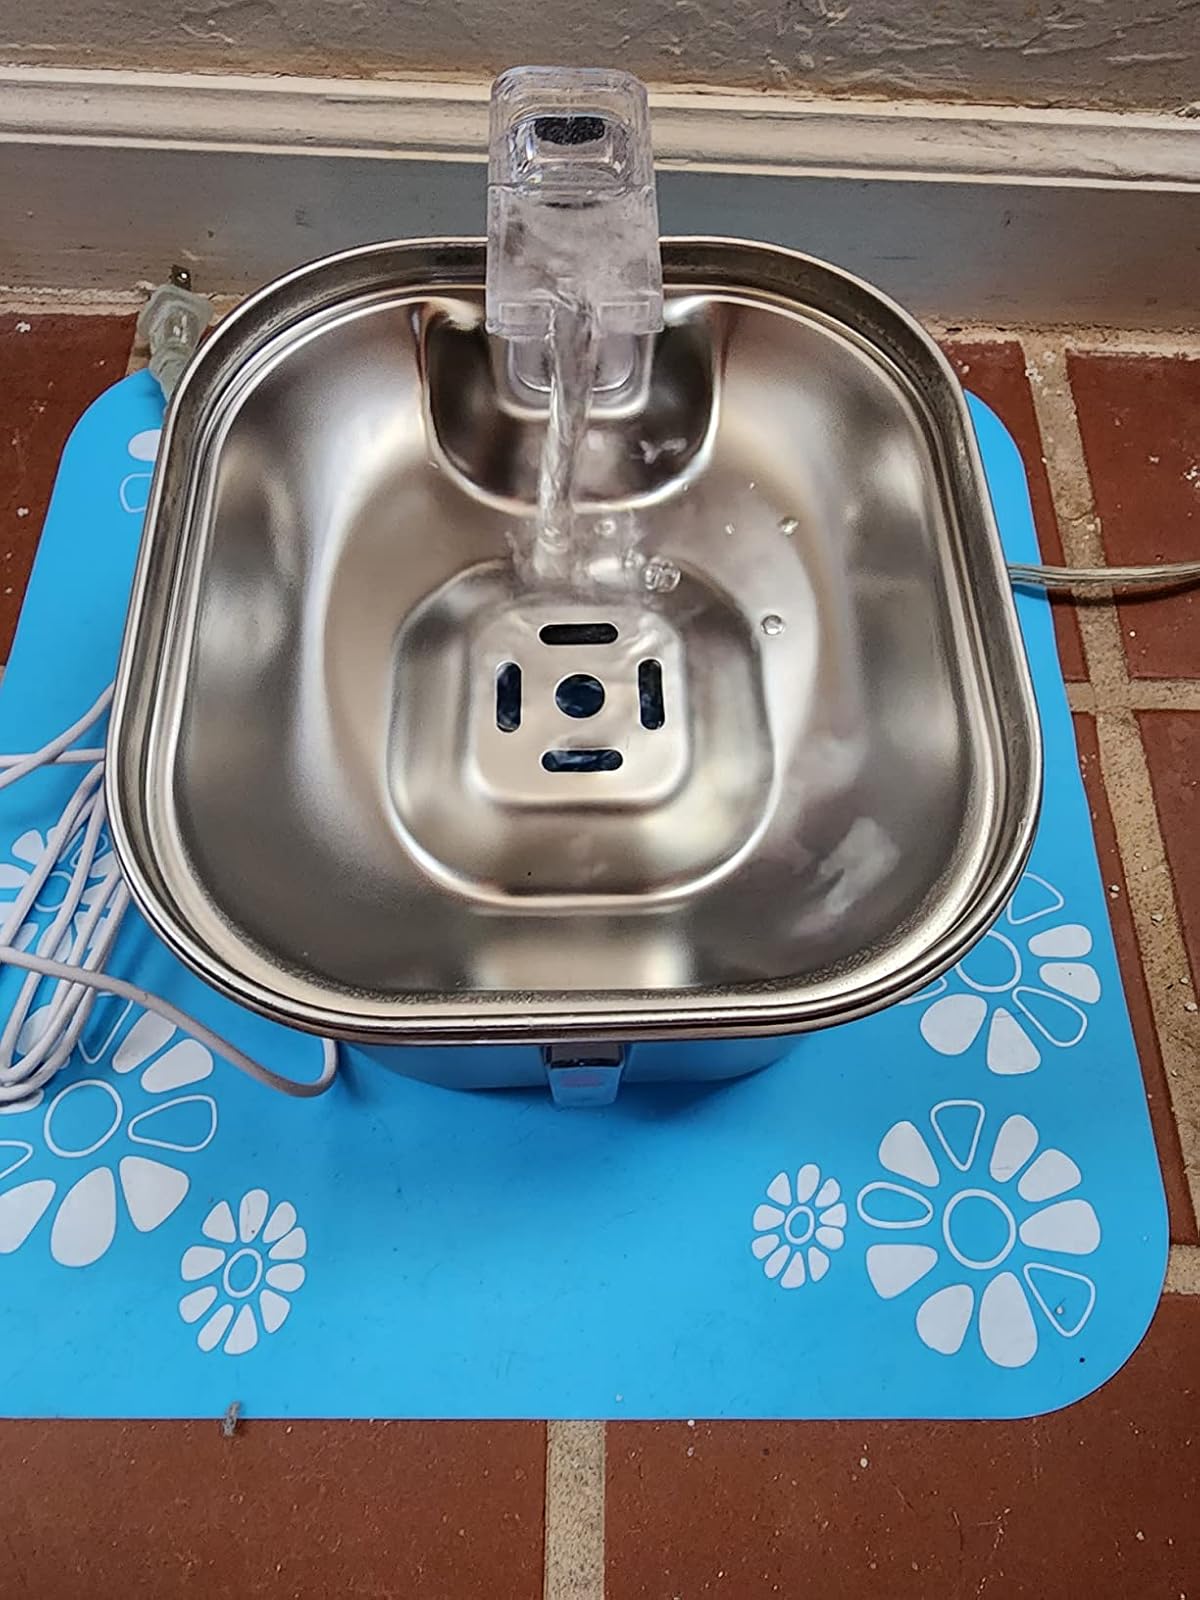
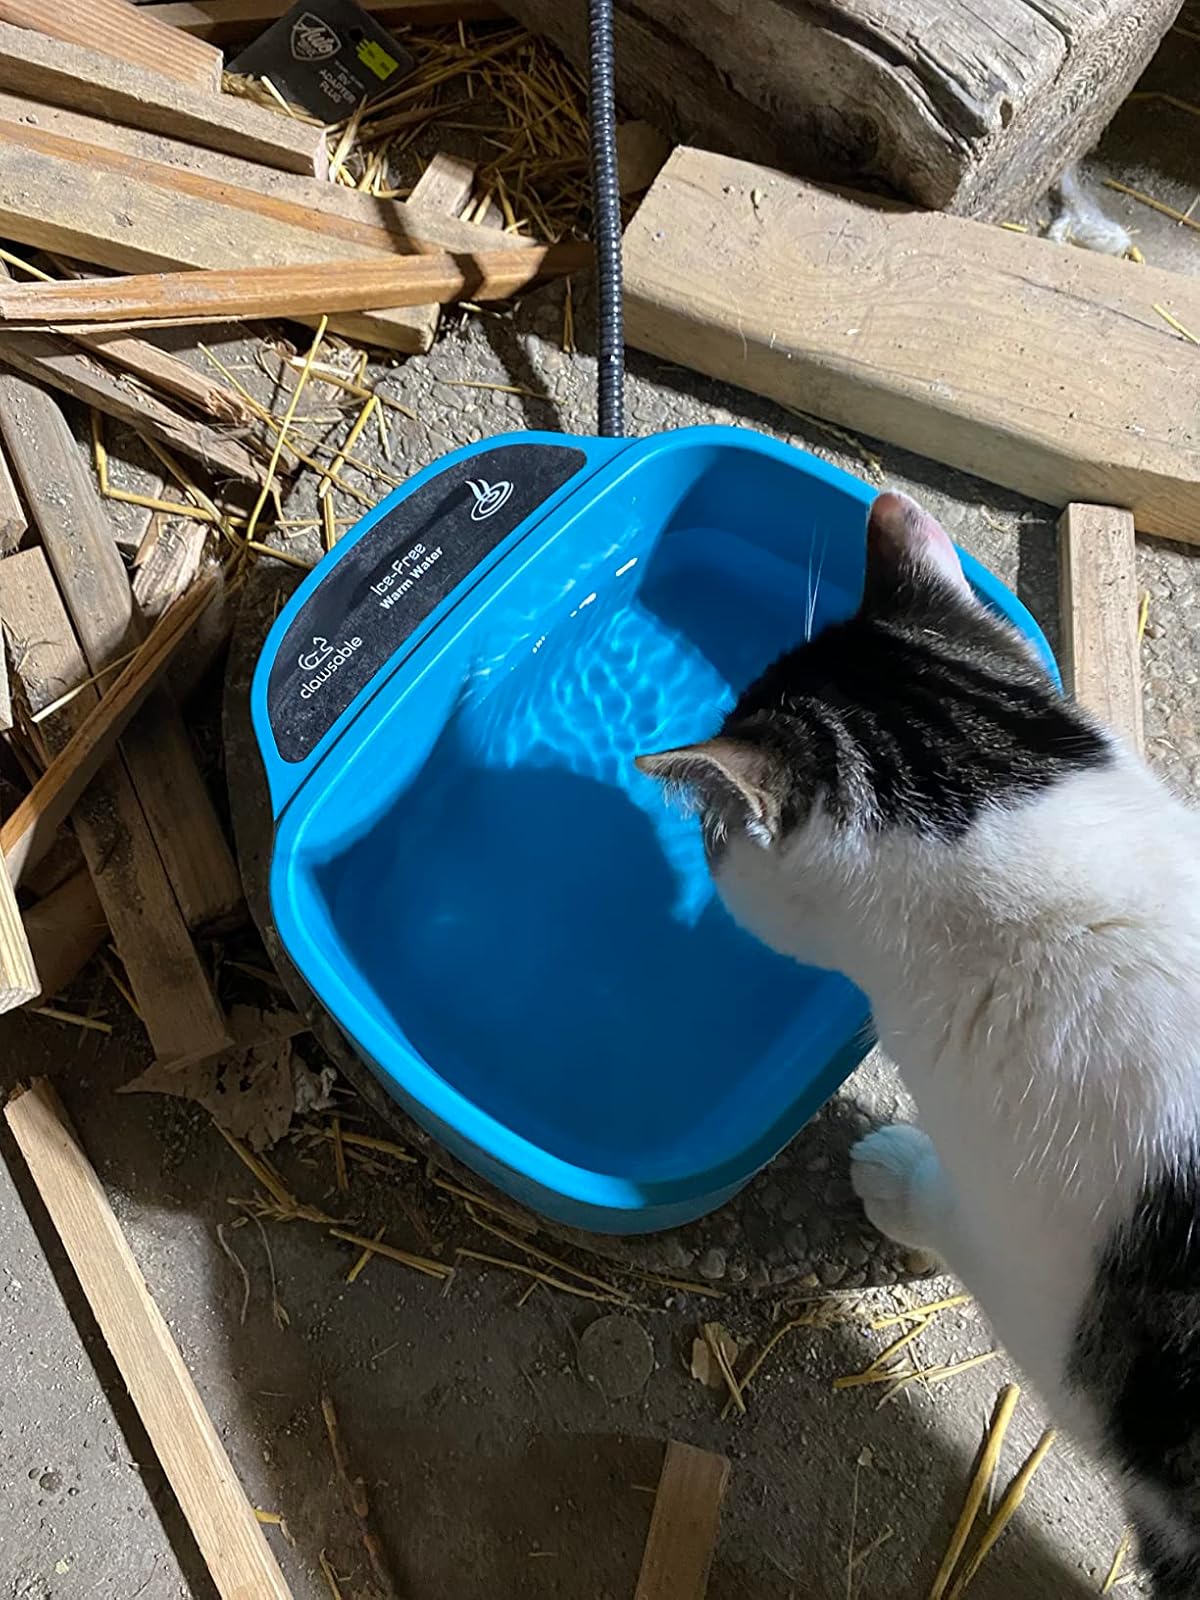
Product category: items_bowl
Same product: no